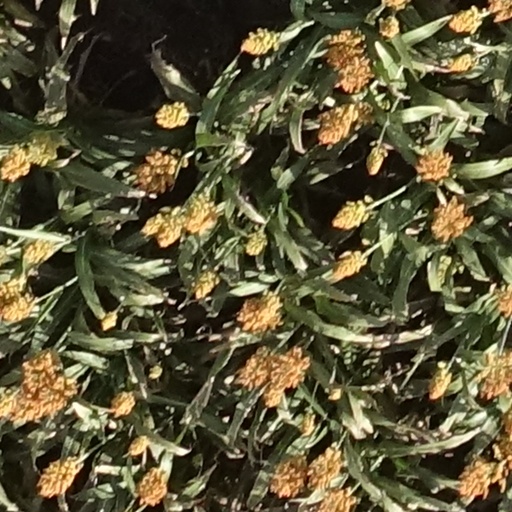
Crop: sorghum